Fond du Lac, Wisconsin

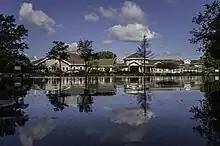
Motherhouse of the Congregation of Sisters of St. Agnes

Fond du Lac's population is about one-third Roman Catholic. In 2000, the city's Catholic parishes merged into a single entity called Holy Family Catholic Community. The motherhouse of the Congregation of Sisters of St. Agnes is in Fond du Lac. The order founded and continues to sponsor Marian University.